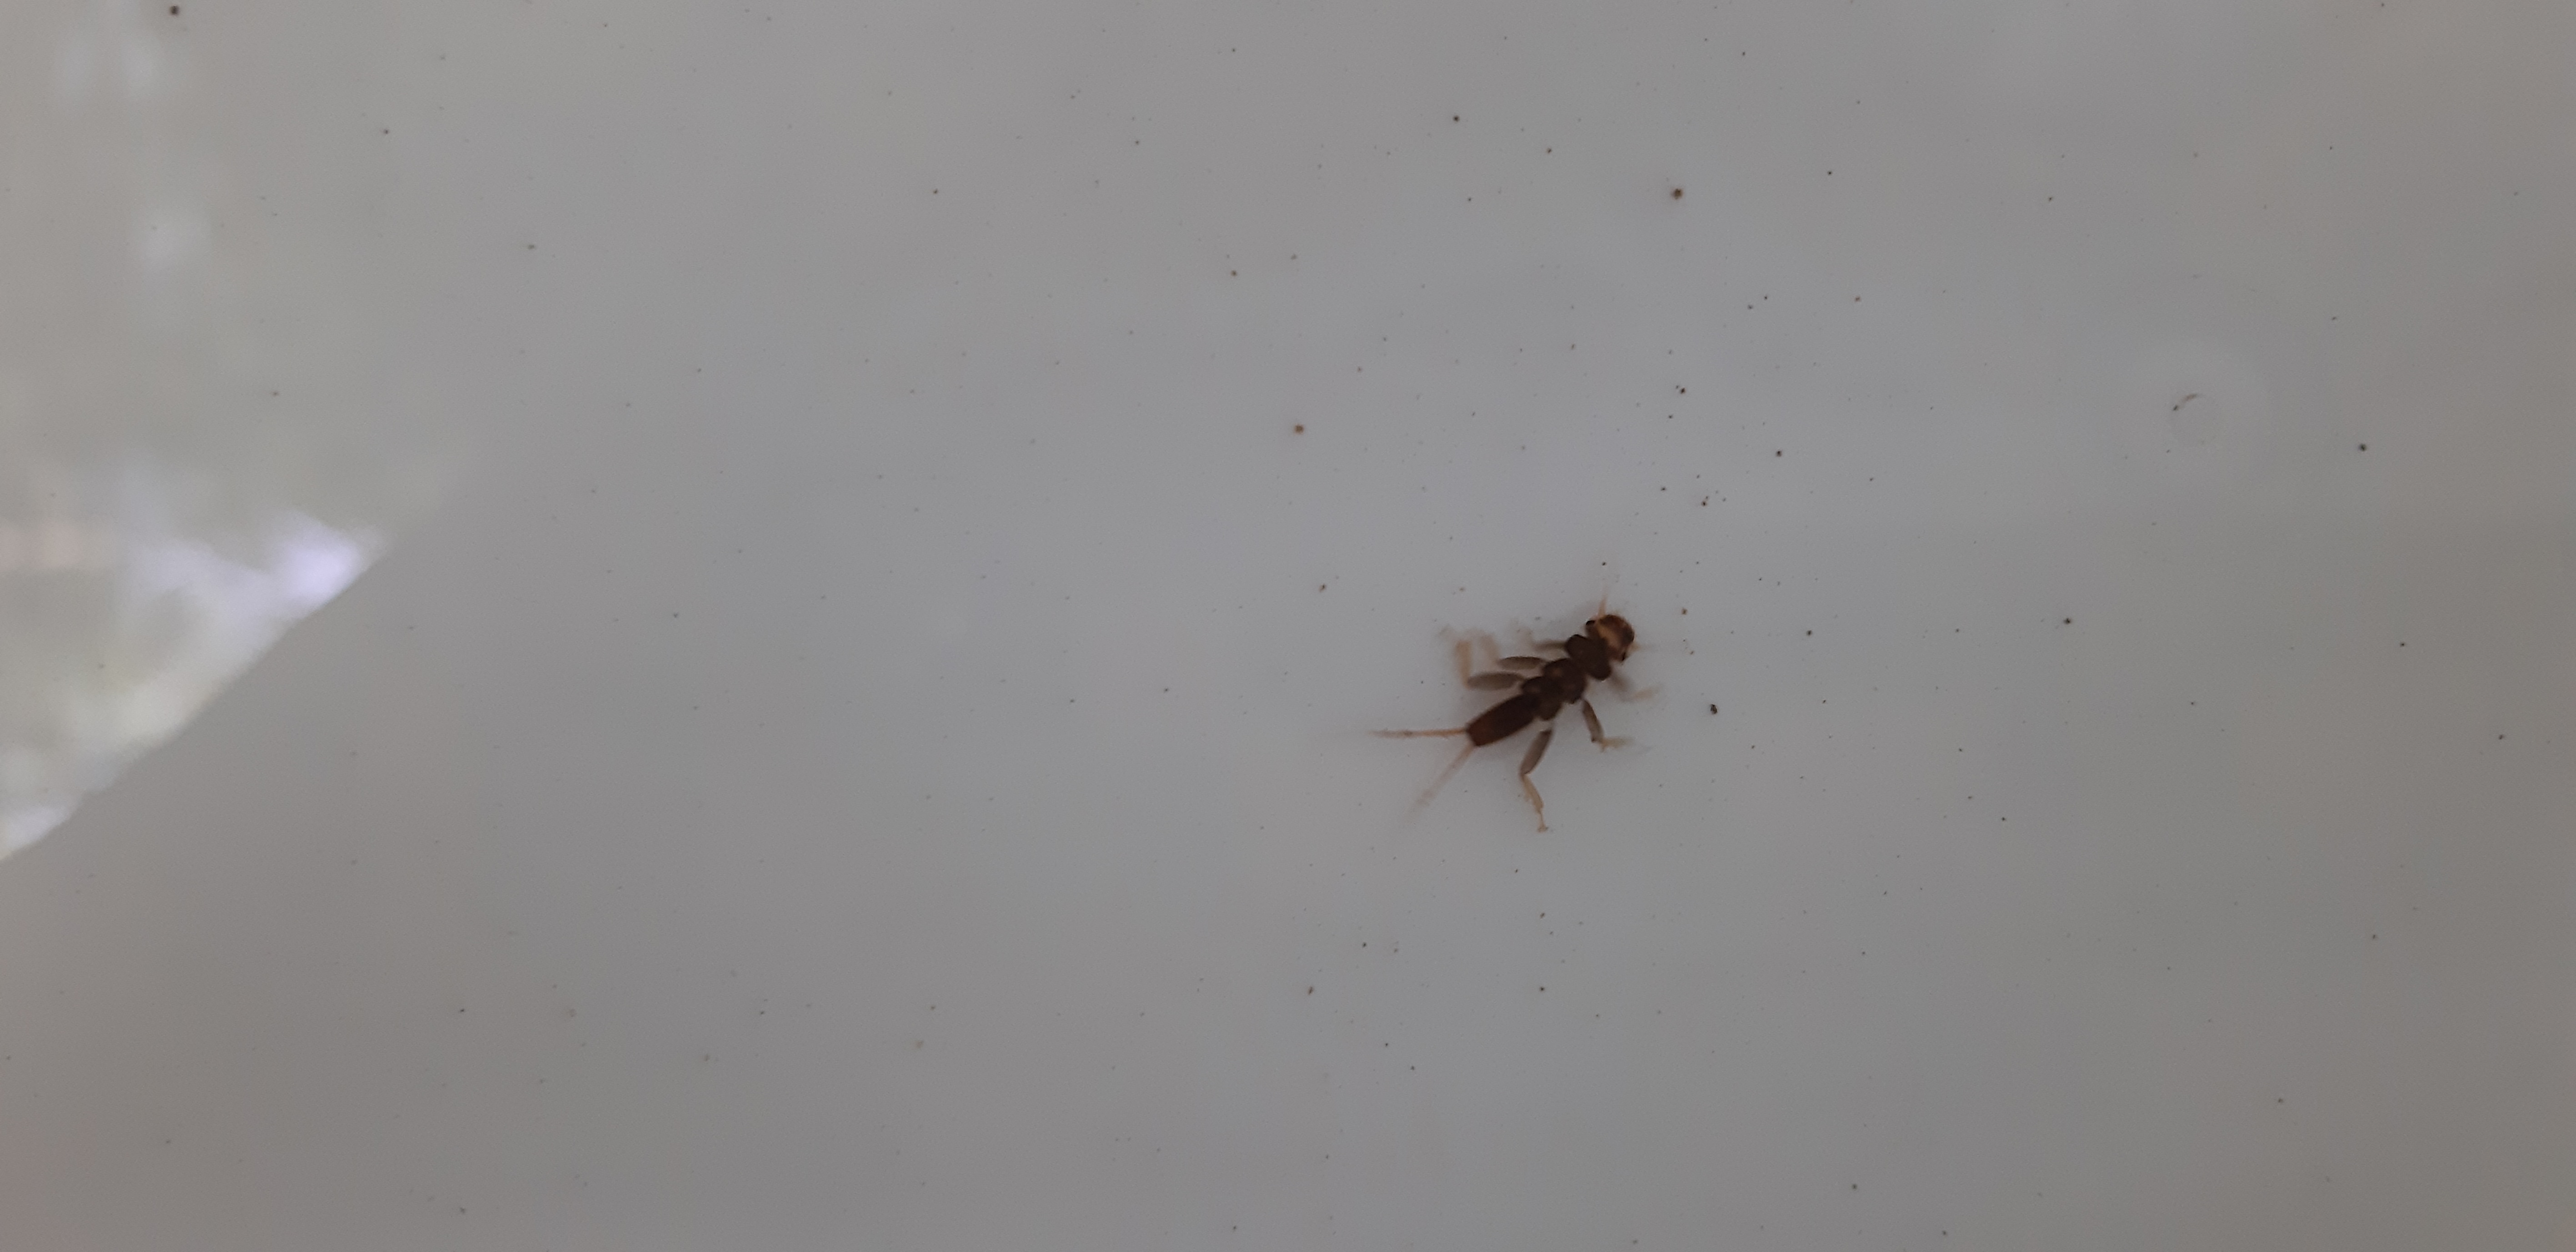
Macroinvertebrate group: stoneflies